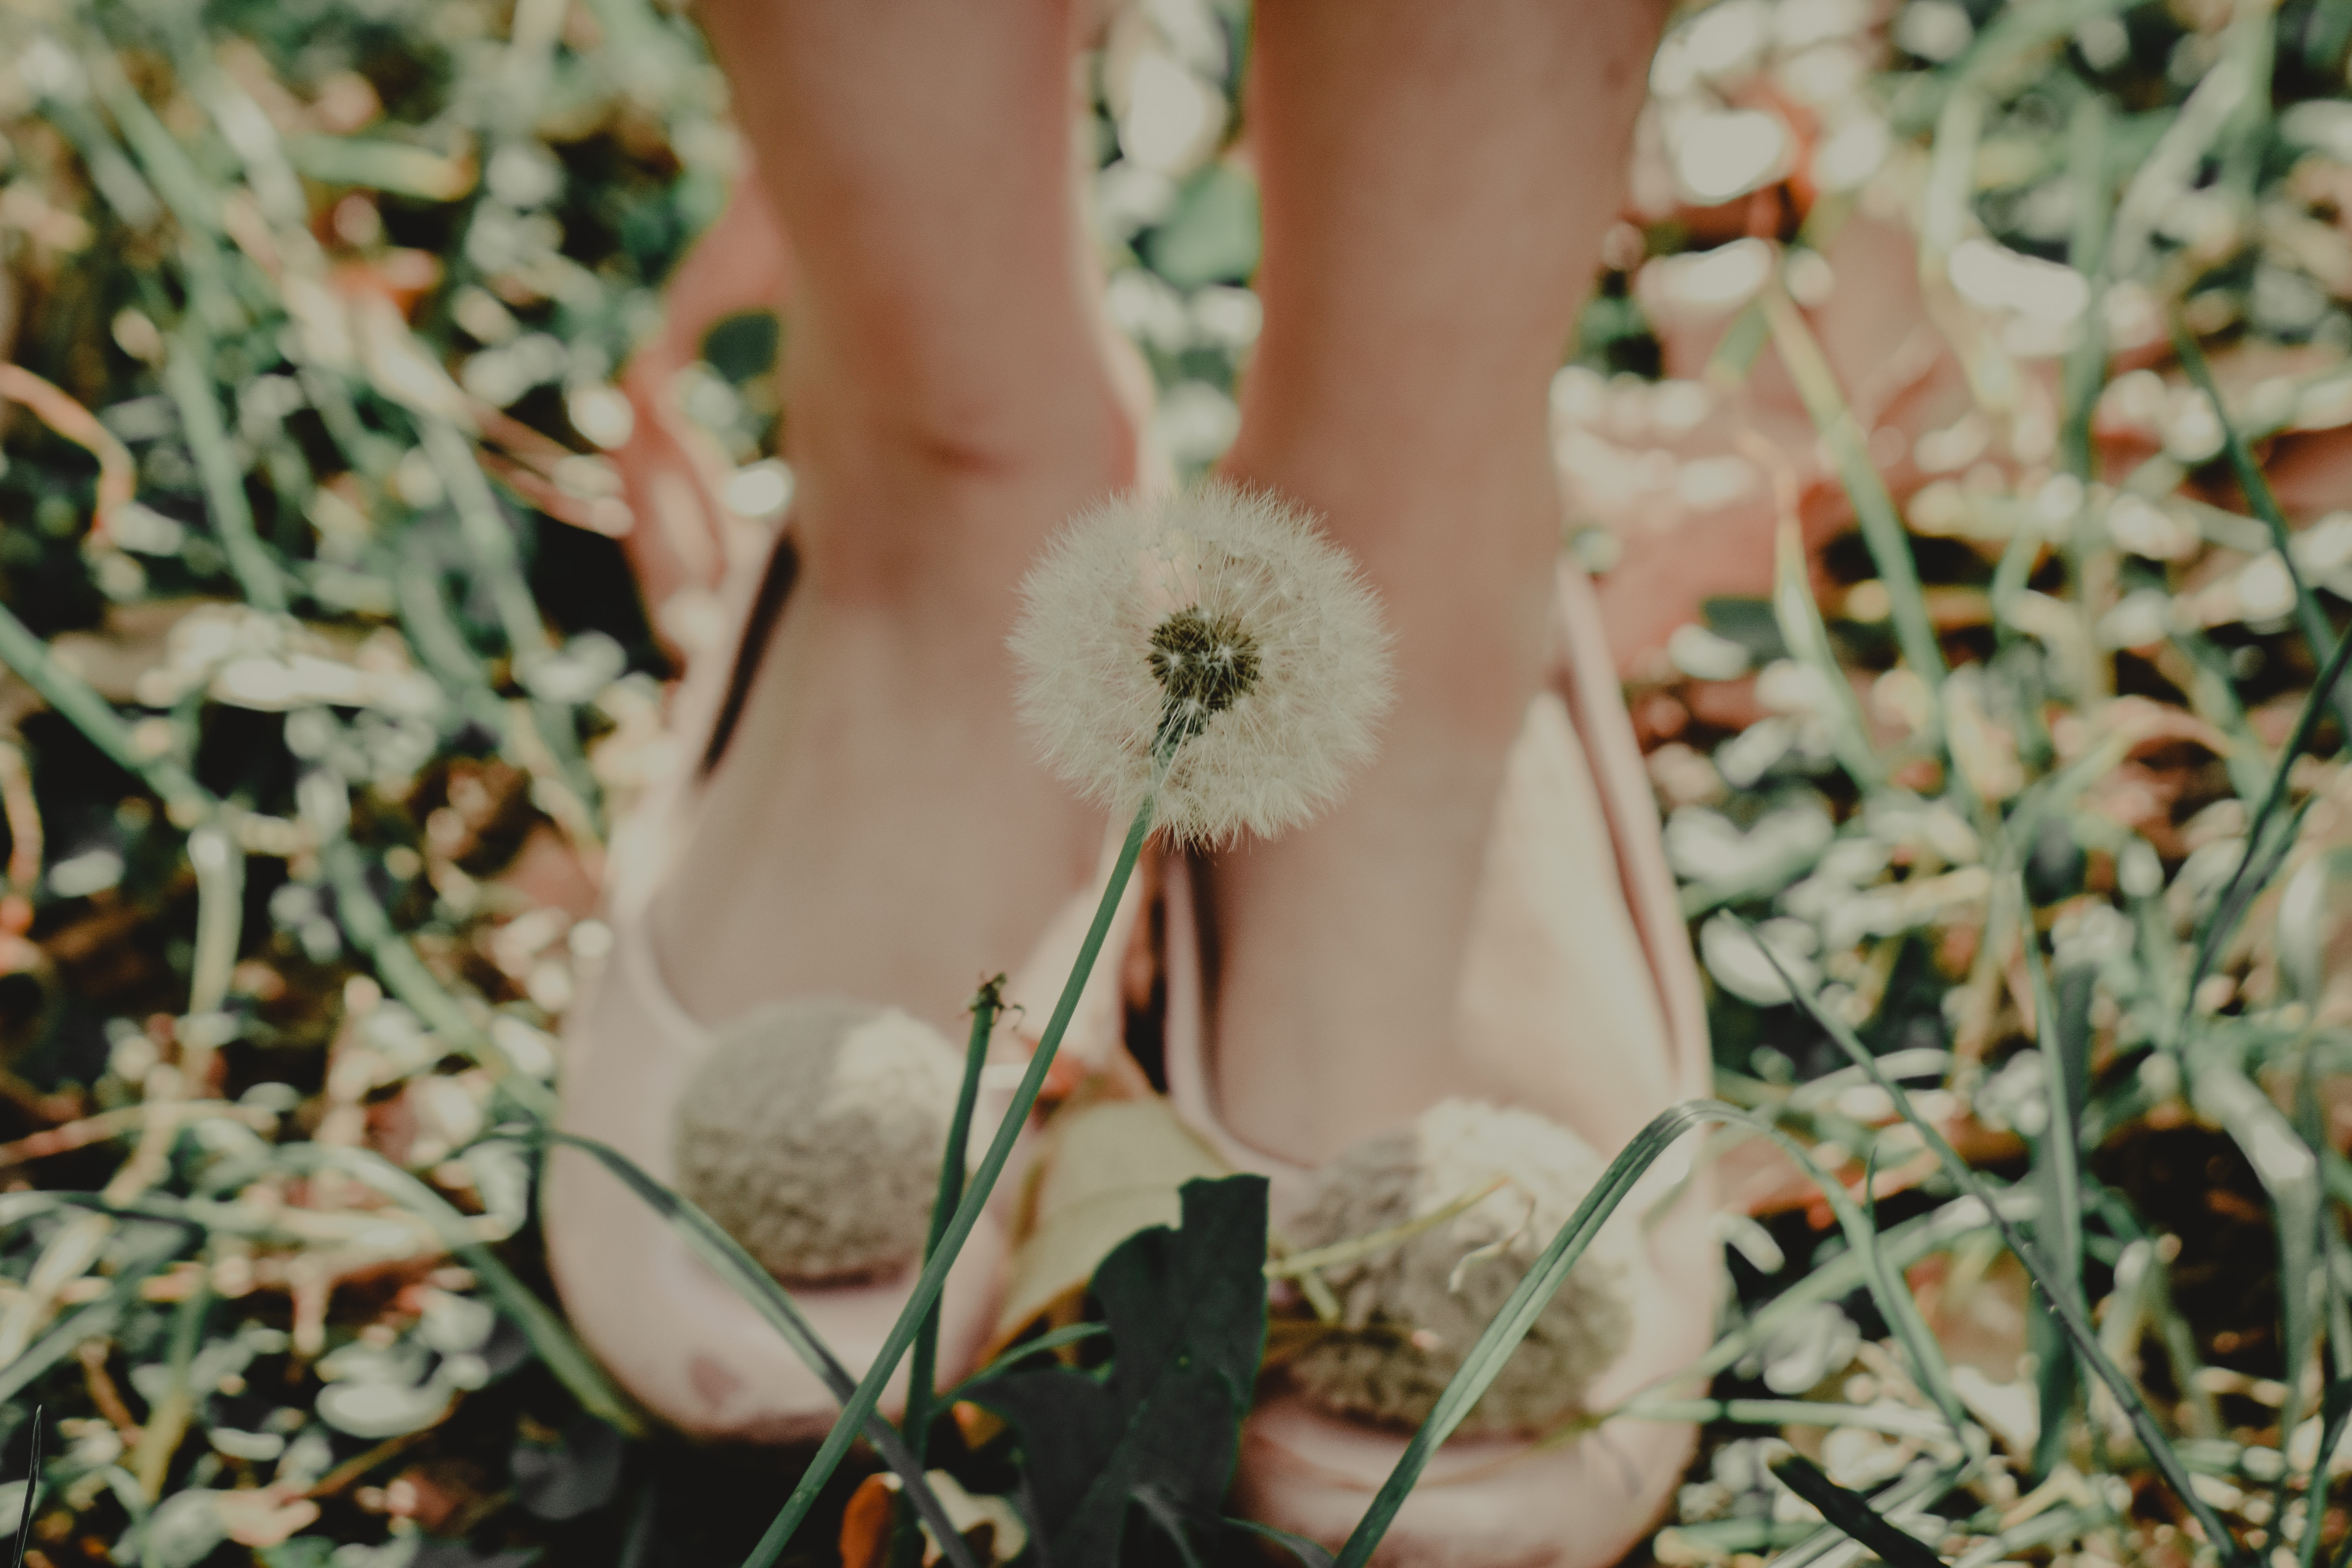
footwear, flower, dress, plant, grass, leg, hand, spring, wildflower, shoe, summer, photography, dandelion, petal, wedding ceremony supply, foot, happy, nail